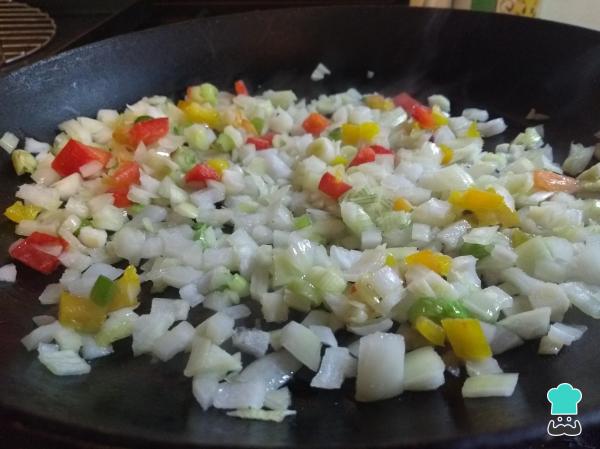
Pela y pica la cebolla. También corta el morrón en cuadraditos. A continuación, saltea las verduras en una sartén a fuego alto con el aceite y la manteca.